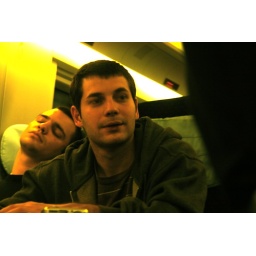
The boys from Bulgaristan - in yellow